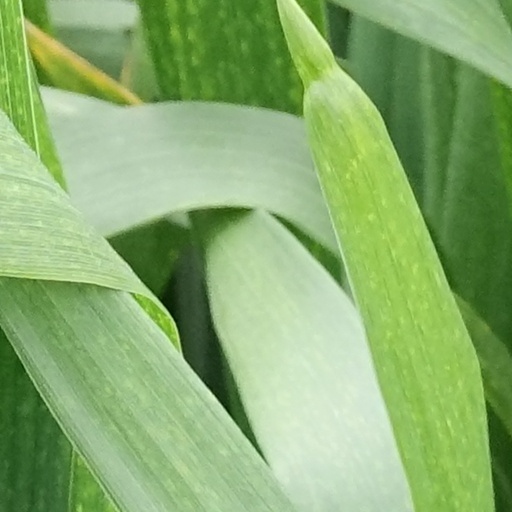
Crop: wheat